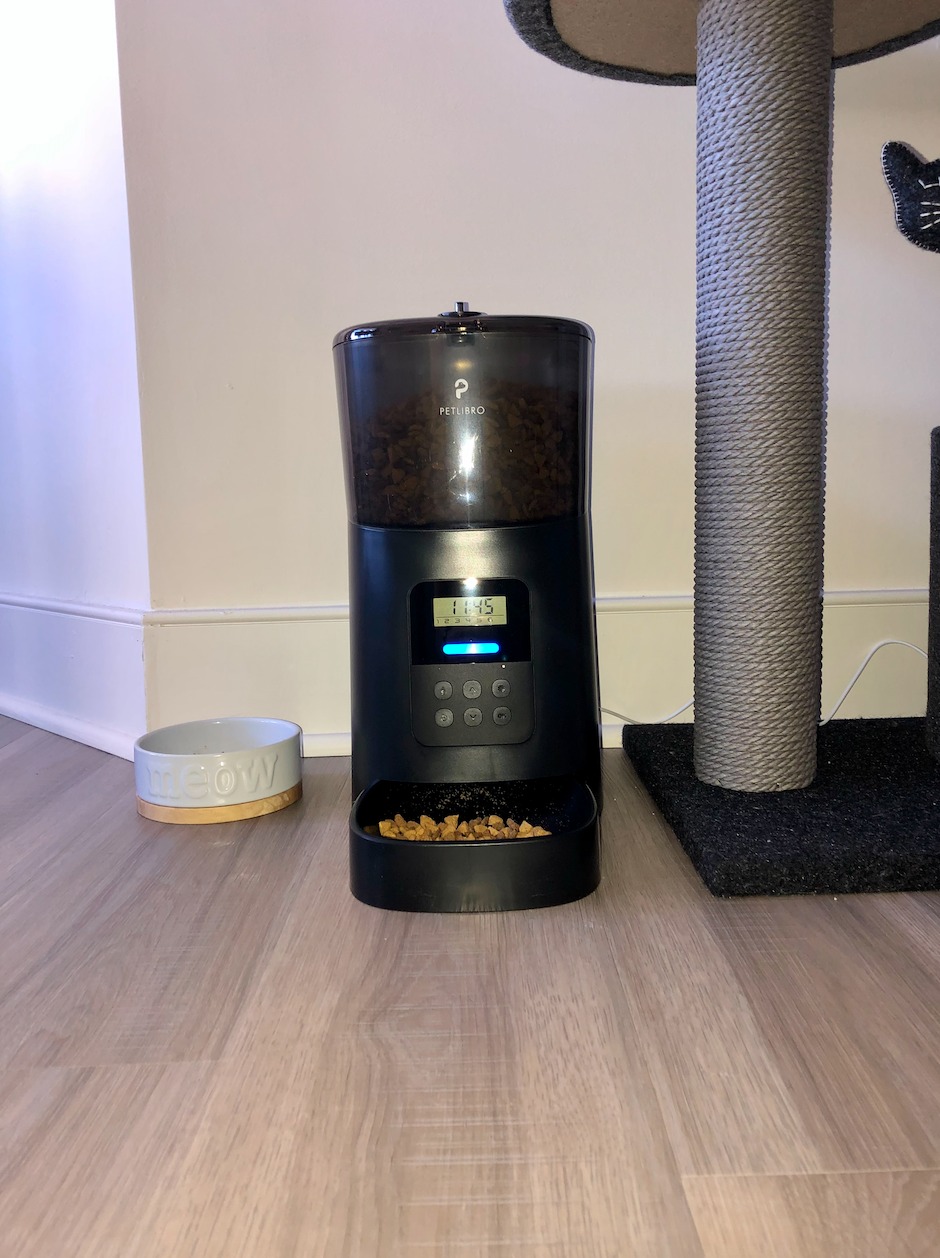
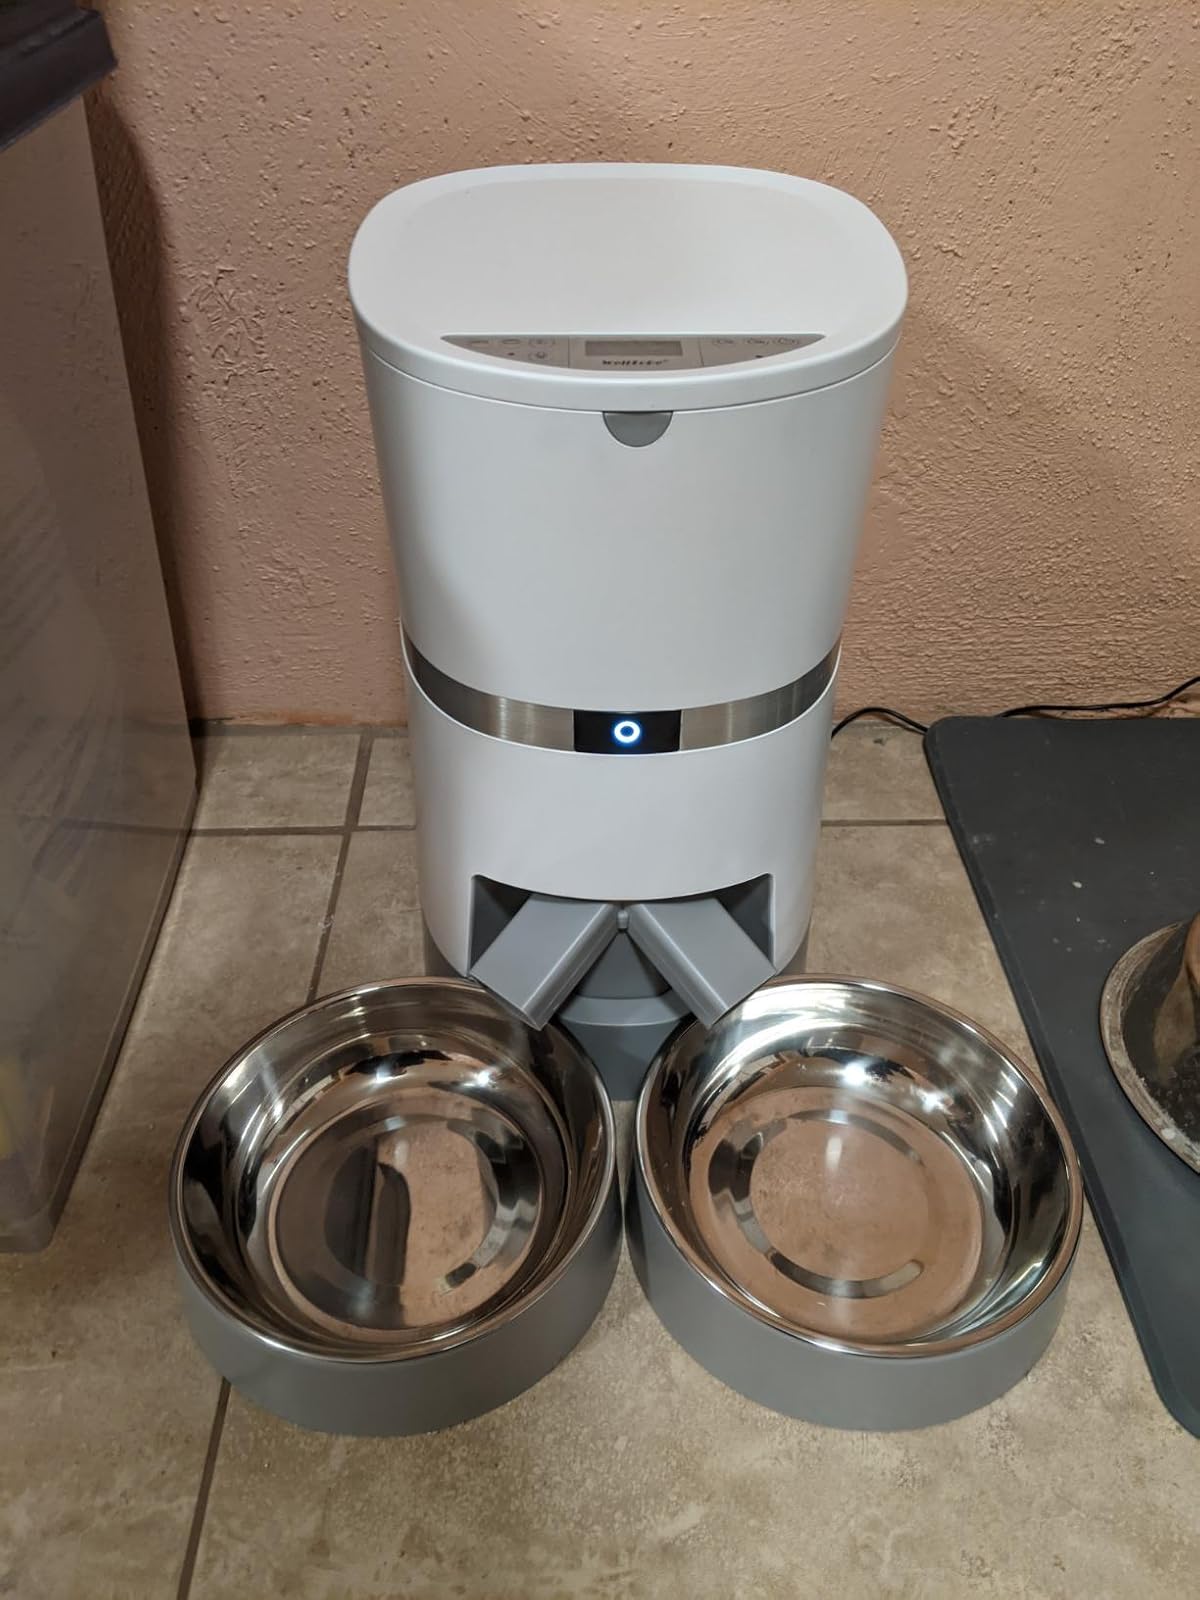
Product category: items_feeder
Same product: no